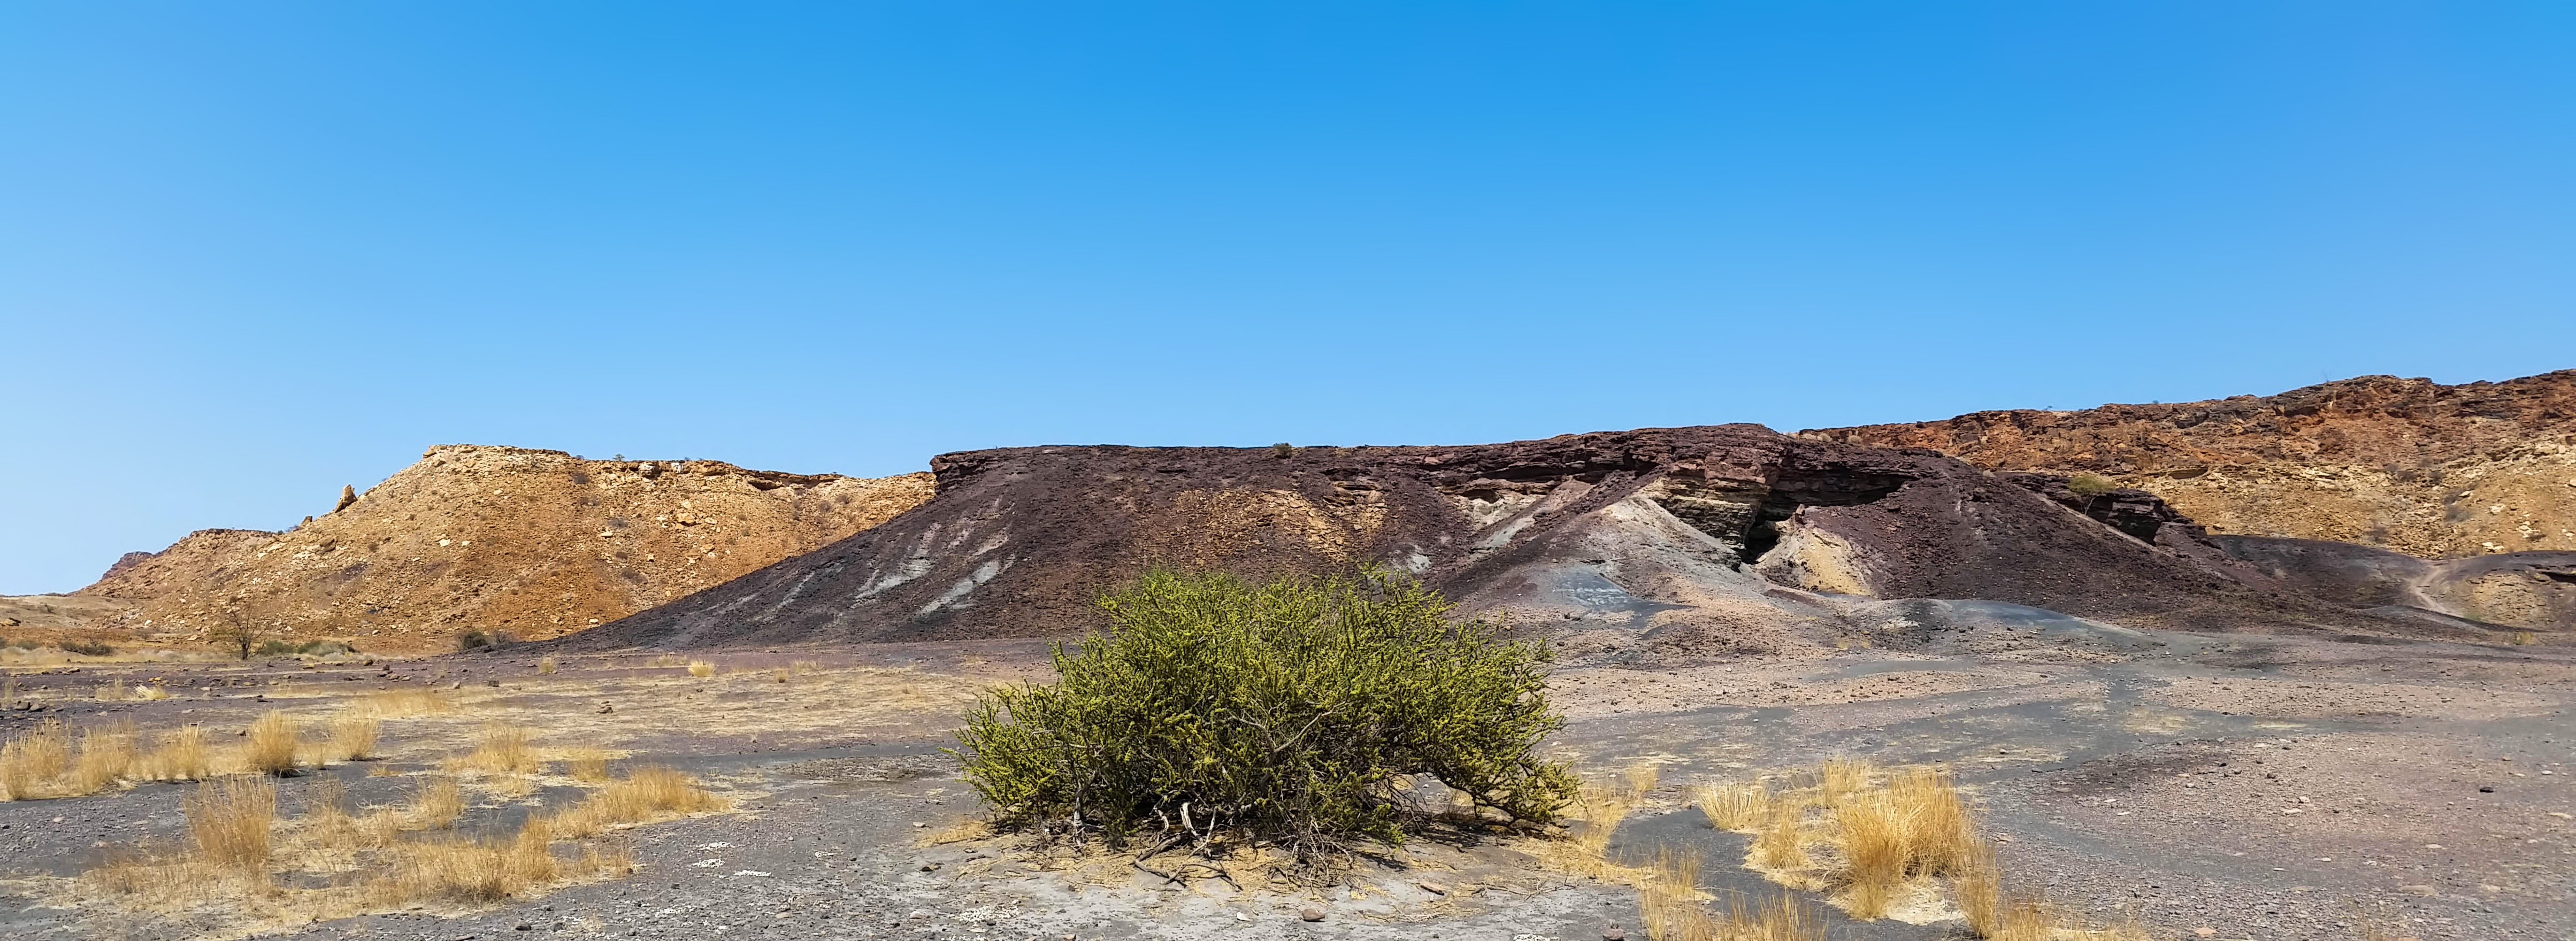
landscape, nature, rock, wilderness, mountain, desert, valley, panorama, formation, cliff, bush, africa, terrain, ridge, stones, geology, badlands, plateau, wadi, butte, landform, namibia, heiss, lava flow, karg, burnt mountain, natural environment, geographical feature, aeolian landform